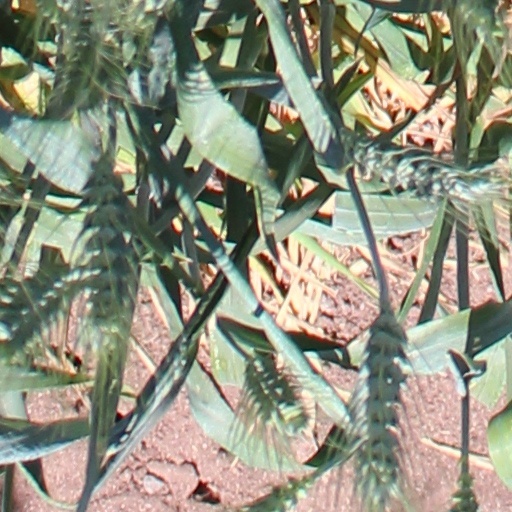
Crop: wheat